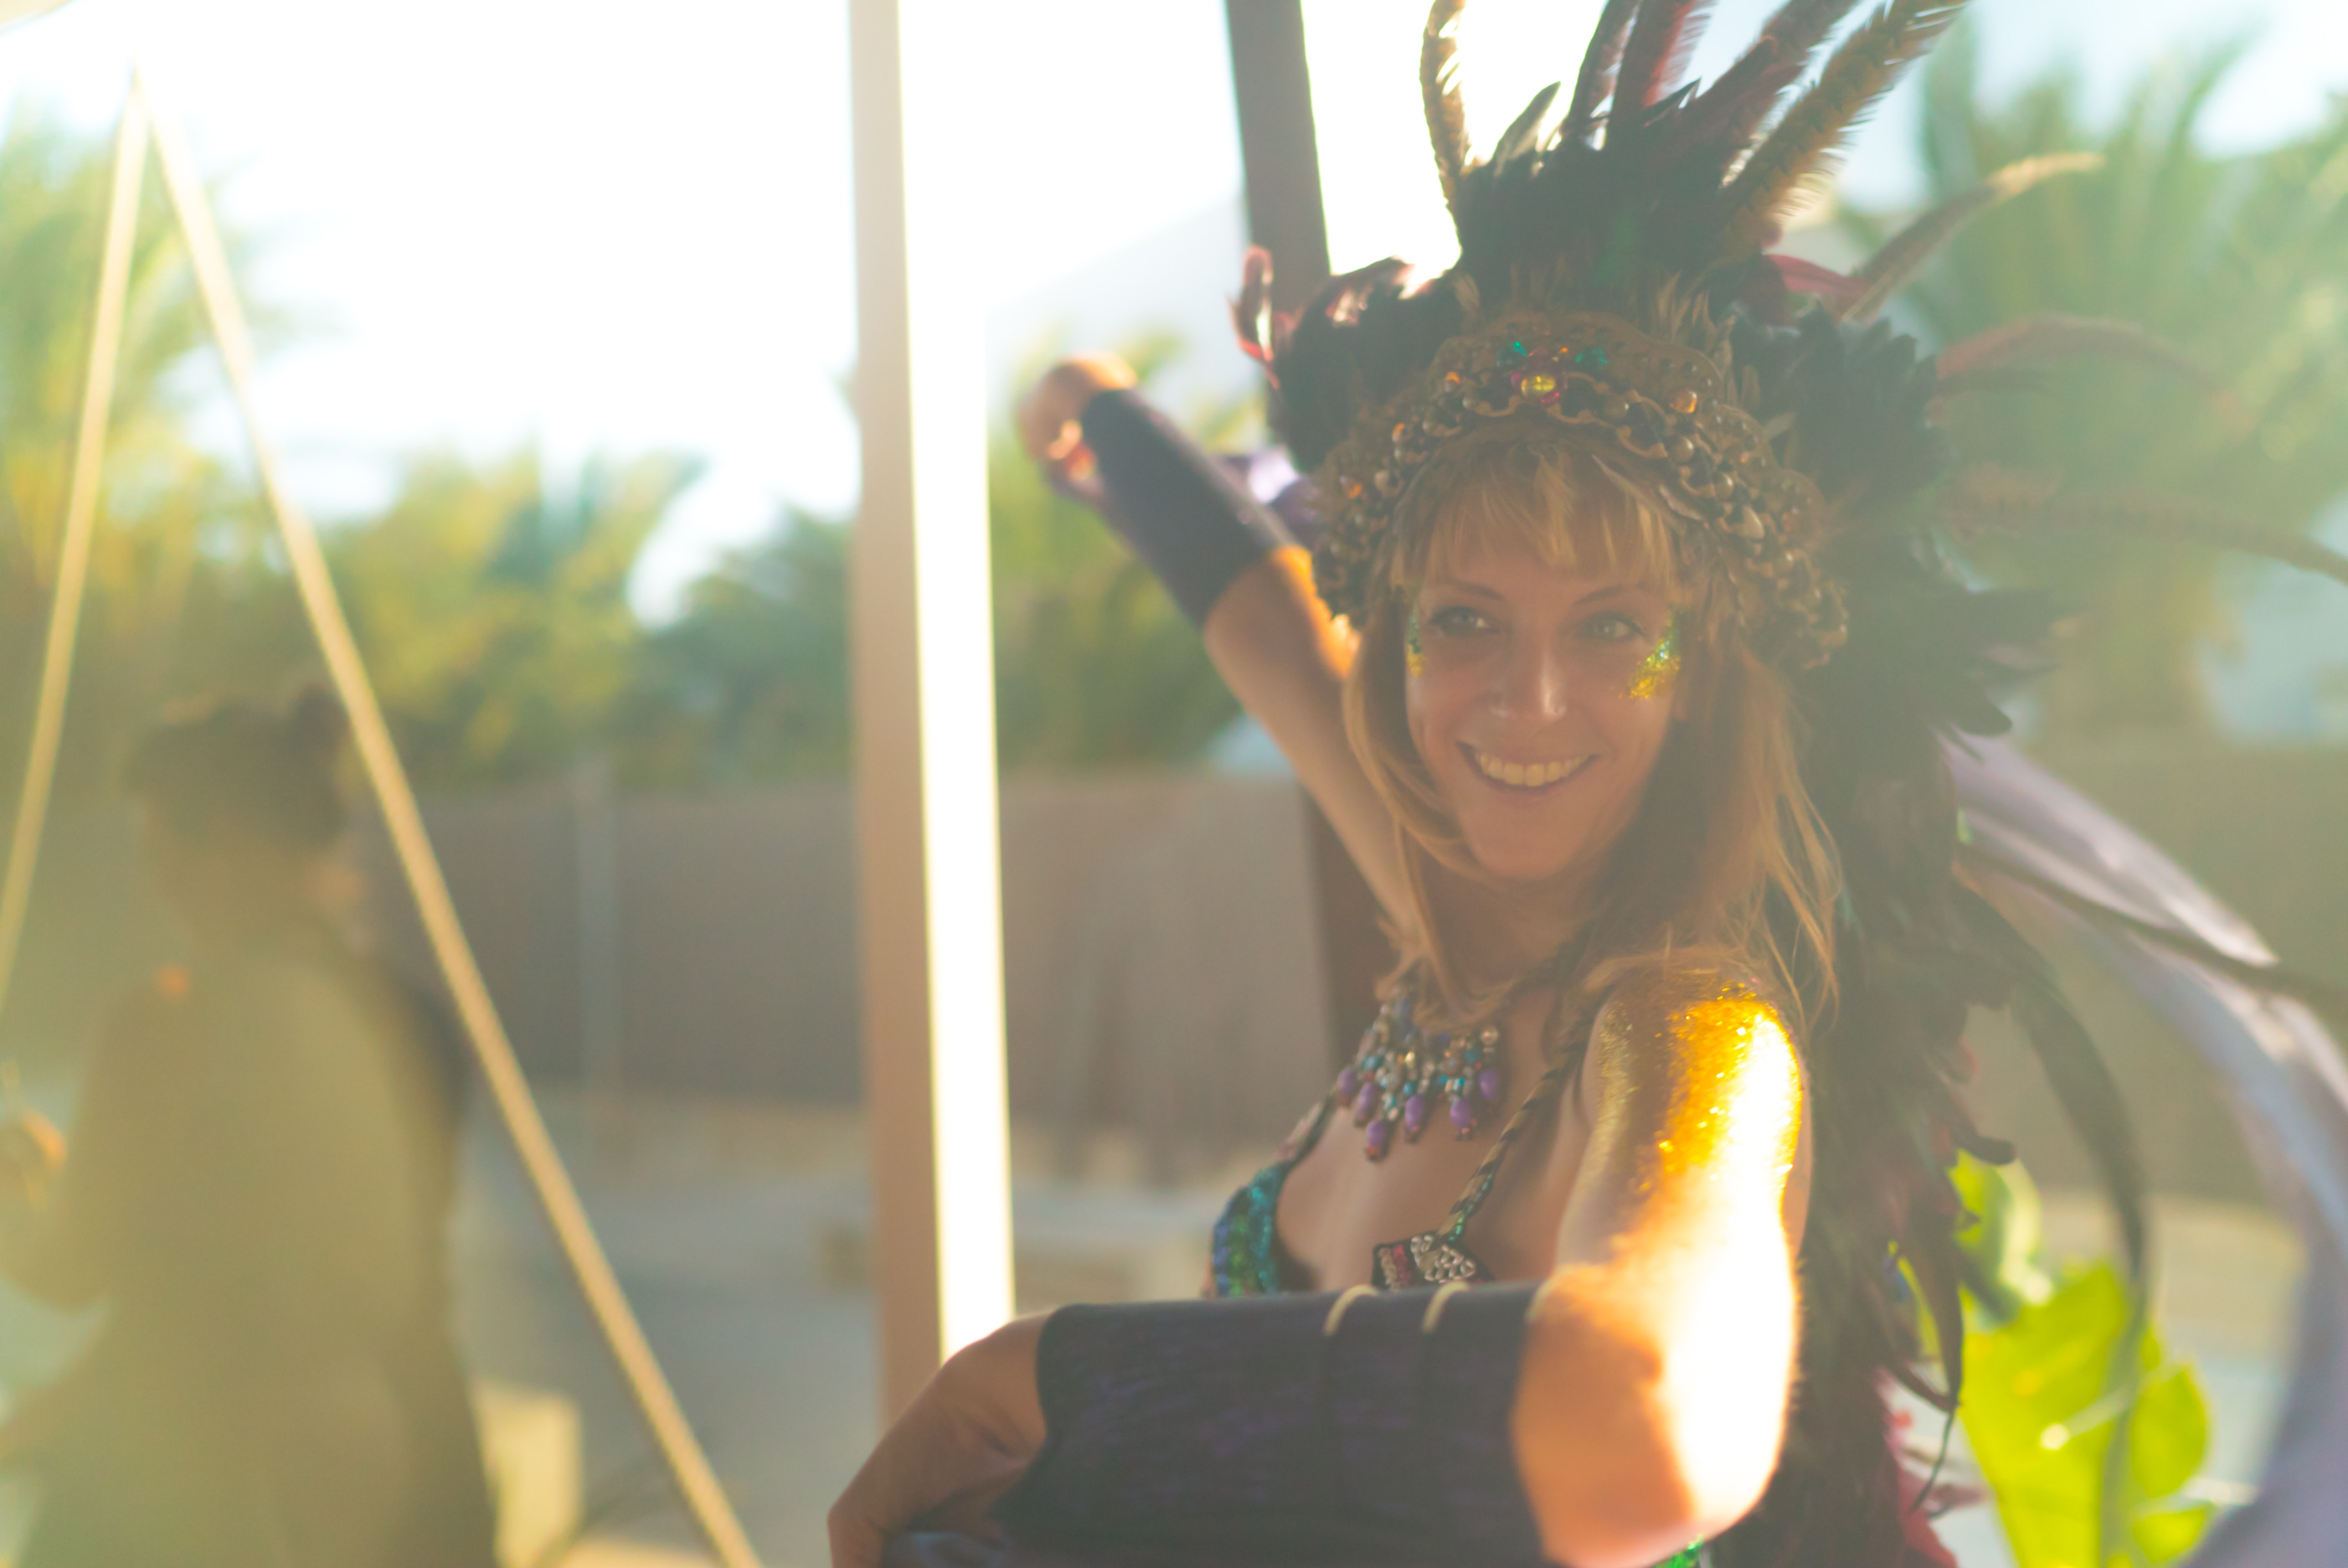
hair, light, sunlight, tree, yellow, hairstyle, fun, smile, summer, leaf, black hair, cool, lens flare, grass, photography, vacation, plant, dreadlocks, happy, long hair, leisure